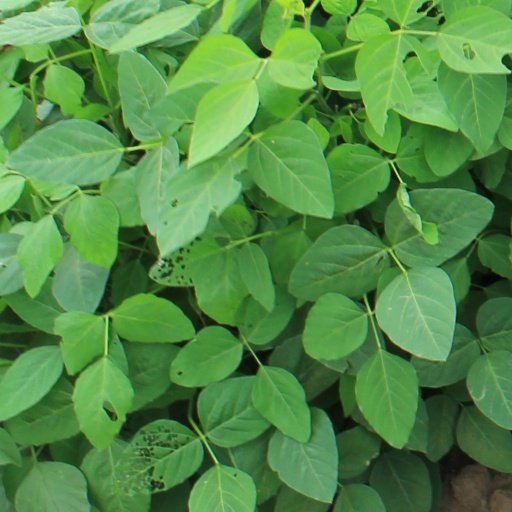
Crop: soybean